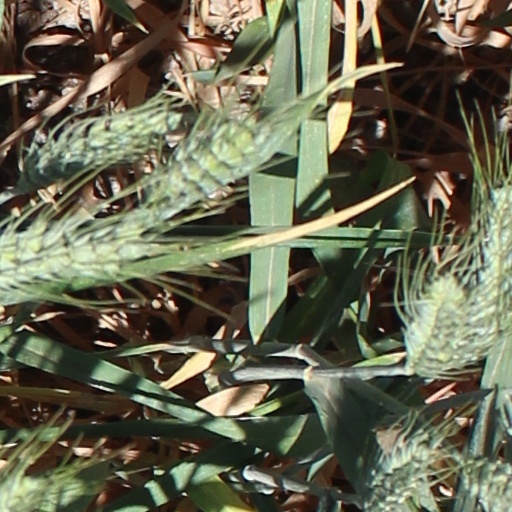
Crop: wheat